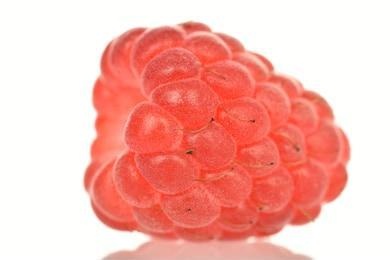
Label: raspberry